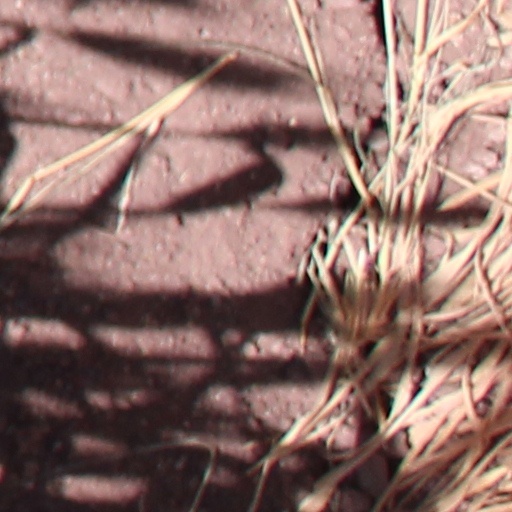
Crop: wheat